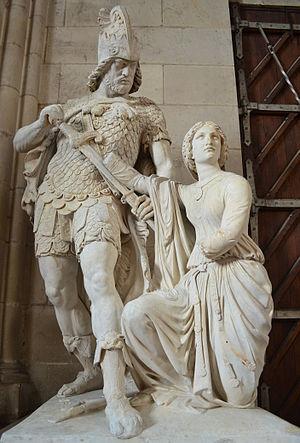
Sainte Geneviève par ses prières désarme Attila - Sculpture d'Etienne-Hippolyte Maindron de 1857, dans l'église Notre-Dame de Cholet.
En plus de deux cent trente ans d'histoire, les Écoles d'Arts et Métiers, devenues aujourd'hui Arts et Métiers ParisTech ont formé plus de cent mille étudiants, dont trente mille en vie, qui se retrouvent dans la société des ingénieurs Arts et Métiers. Nombre de ces gadzarts sont devenus célèbres, dans des domaines d'activités très variés en France et dans le monde entier. En voici une liste non exhaustive.
Hippolyte Maindron, né le 16 décembre 1801 à Champtoceaux et mort le 11 mars 1884 à Paris, est un sculpteur français.
L’église Notre-Dame est située au cœur du centre historique de Cholet, dans le diocèse d'Angers et le département de Maine-et-Loire en France.